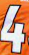
Number: 4